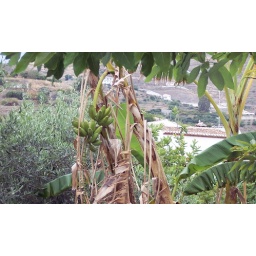
The garden next door had exotic fruit growing in the garden.